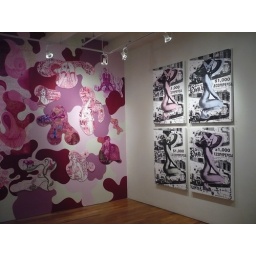
Aiko and Lady Pink's collaborative wall on the left, screen prints by Aiko on the right.